Super Junior Tag League

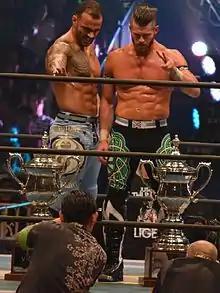
Ricochet and Matt Sydal upon winning the tournament in 2015

The 2015 Super Jr. Tag Tournament is a three-night professional wrestling tournament hosted by New Japan Pro-Wrestling. The preliminary round took place on October 24, the semifinals on November 1, and the final on November 7 at Power Struggle.